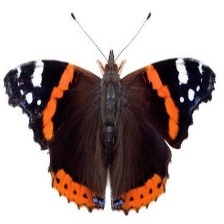
Species: RED ADMIRAL
Butterfly family (ImageNet category): admiral